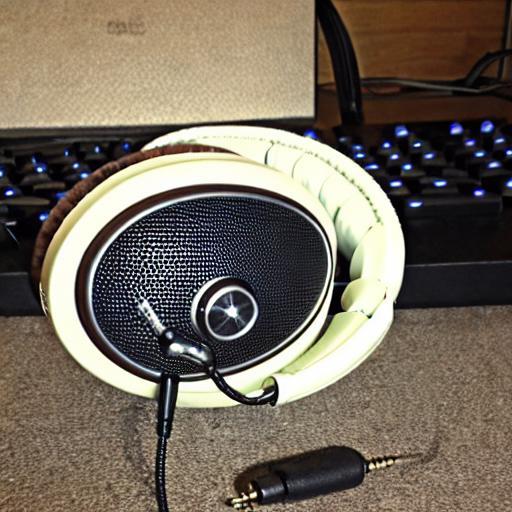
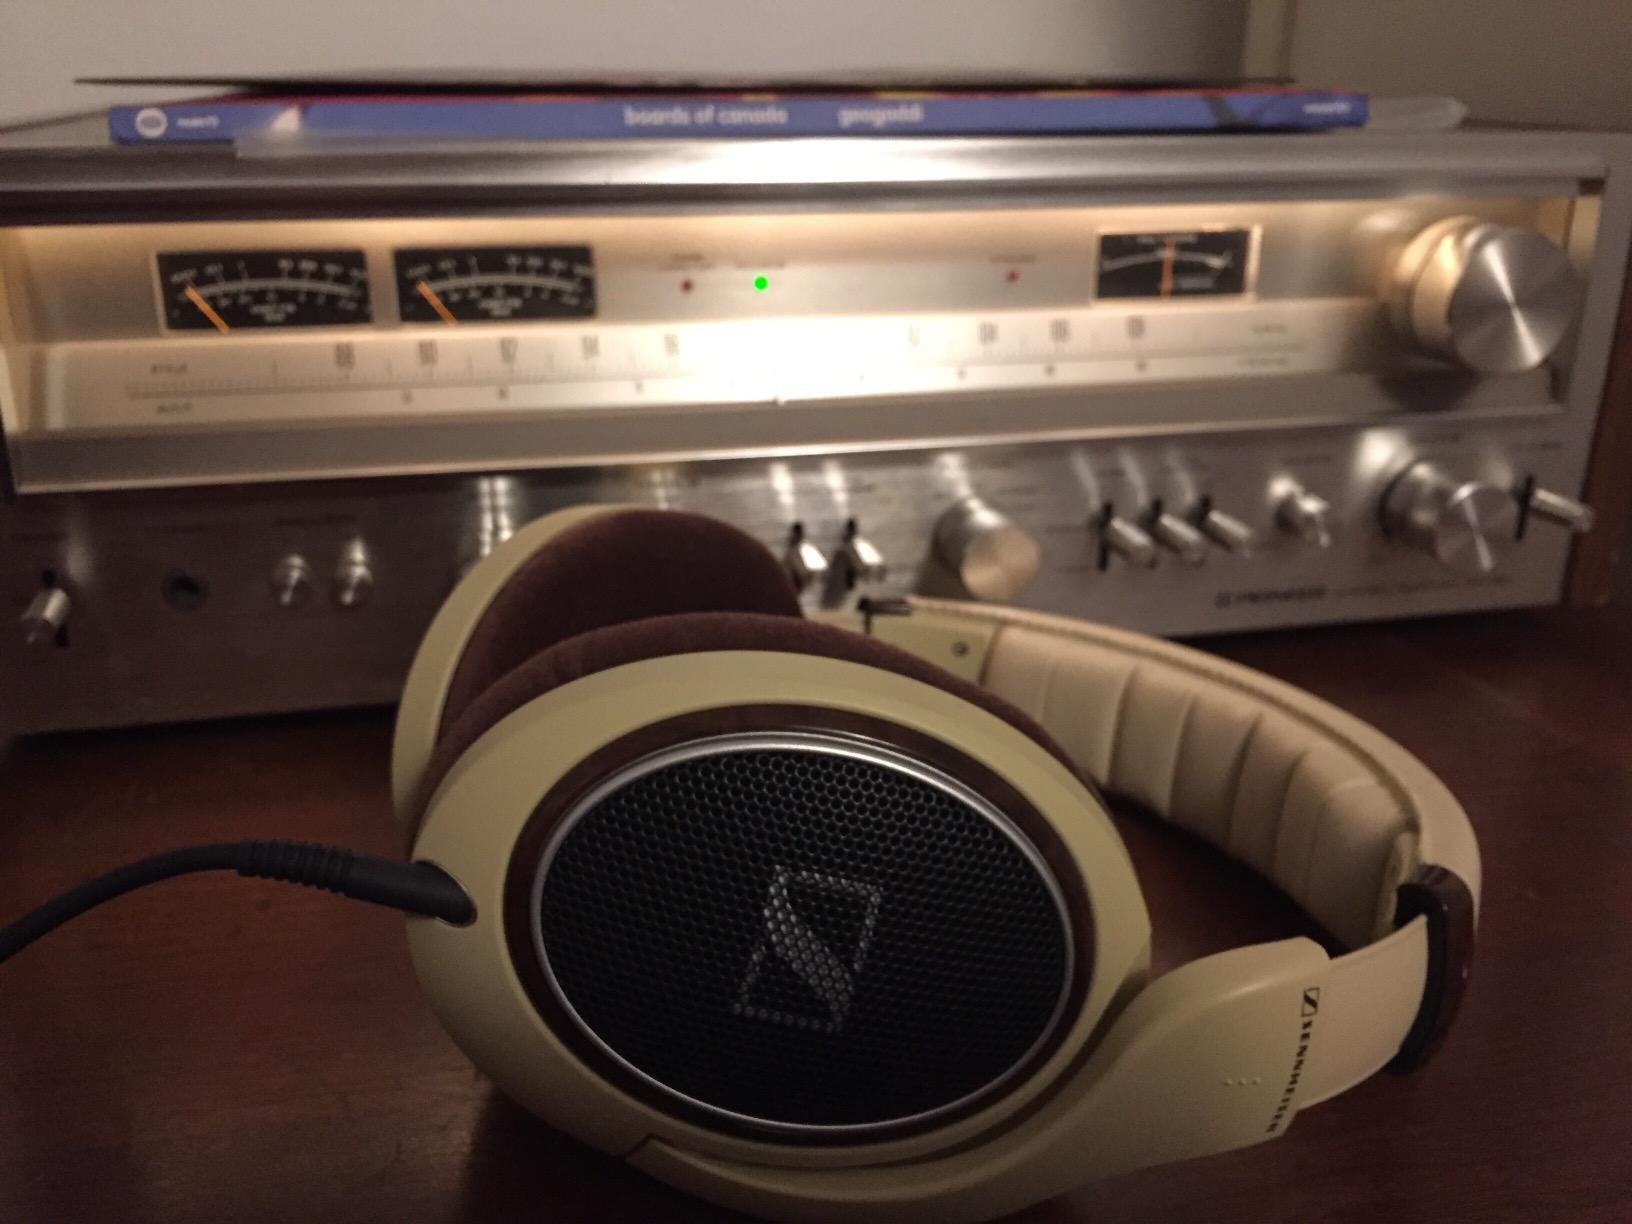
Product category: headphones
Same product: no